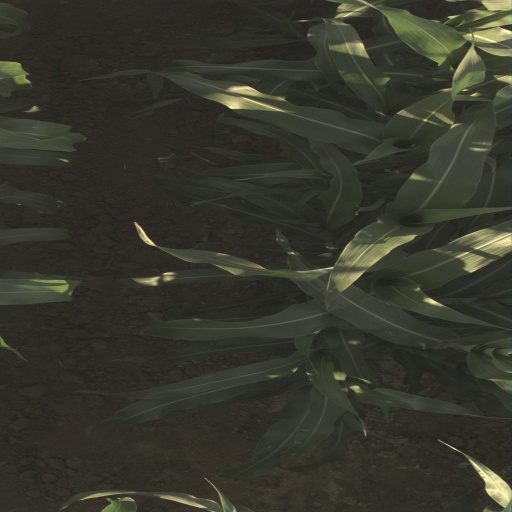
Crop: sorghum